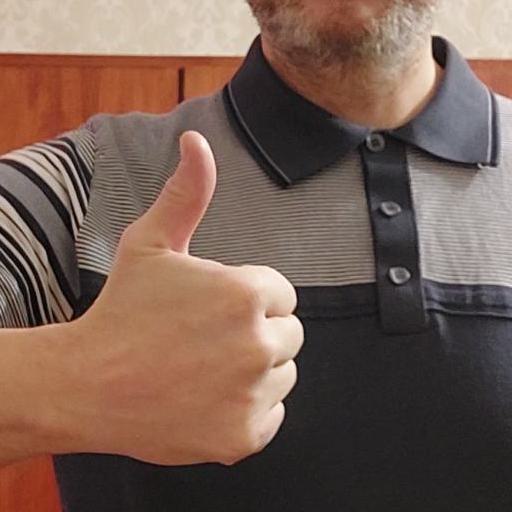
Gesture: like